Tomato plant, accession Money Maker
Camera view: bottom (45 deg); turntable rotation: 60 degrees
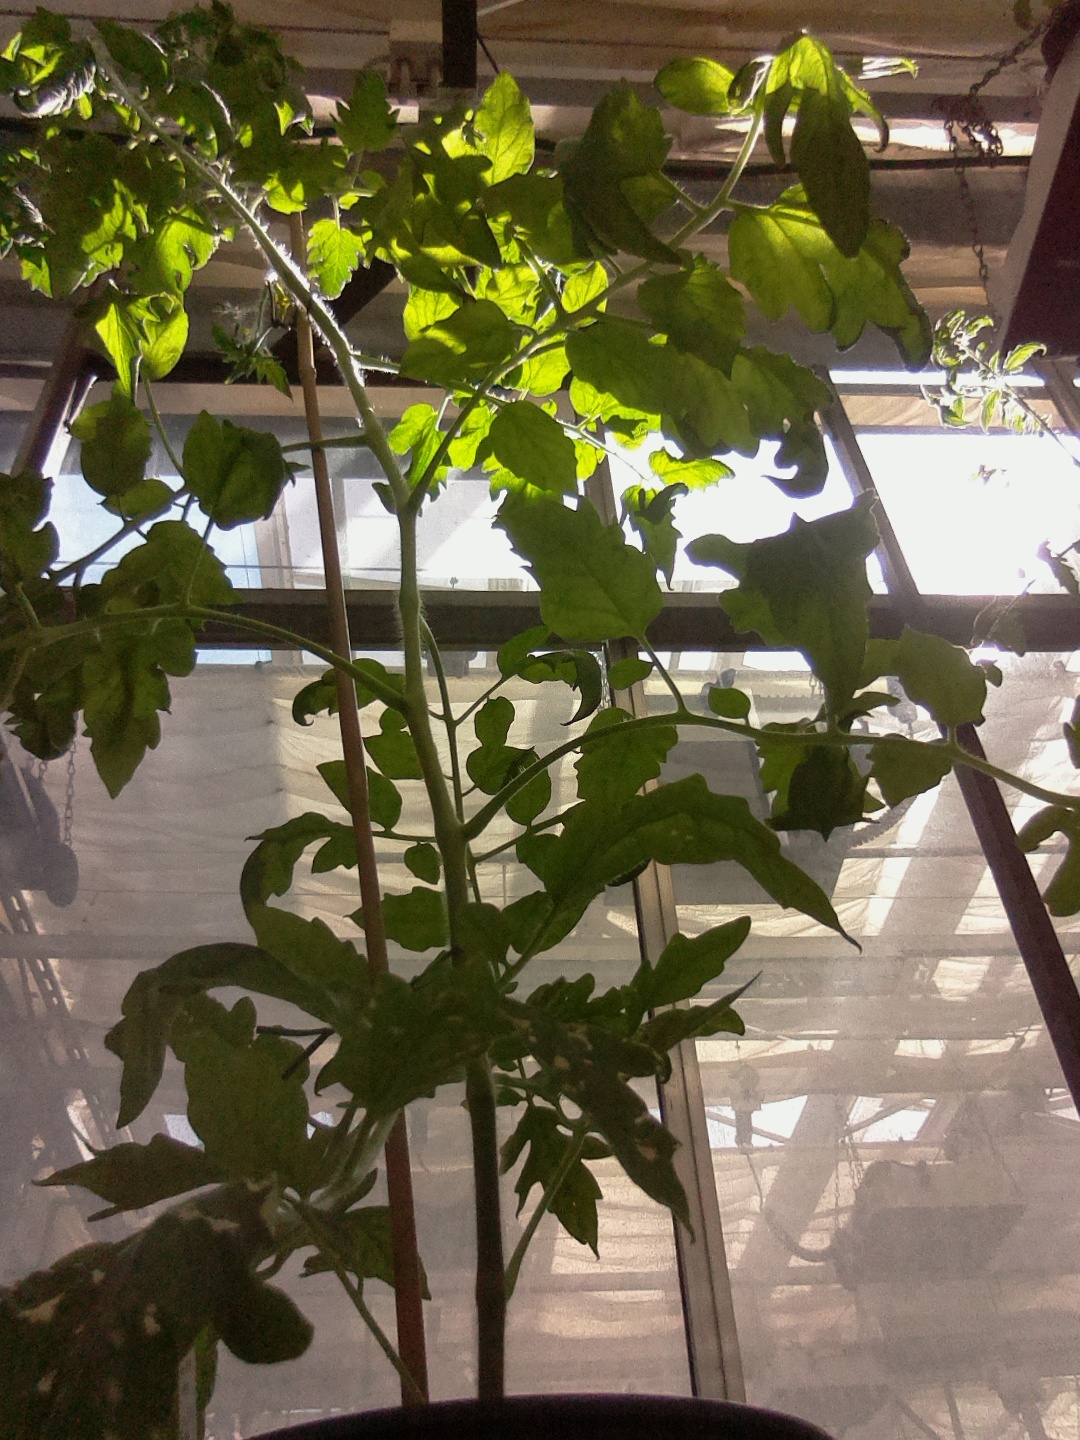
BBCH growth stage 62: 20%-30% of flowers open